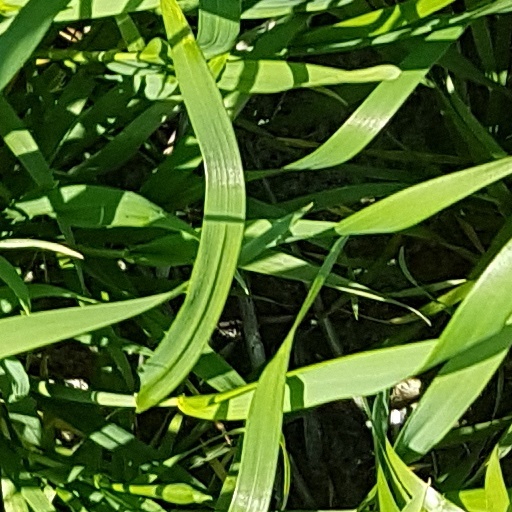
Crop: wheat